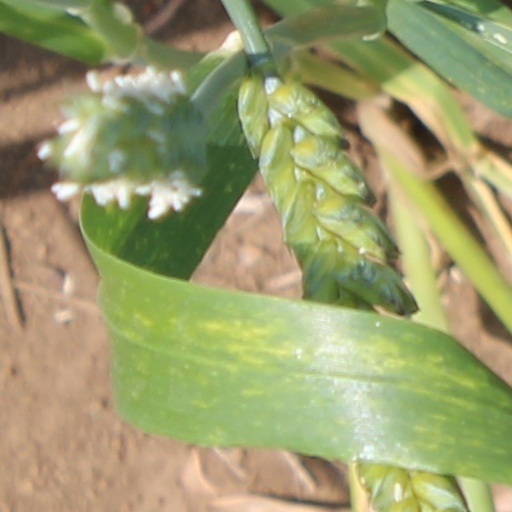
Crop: wheat